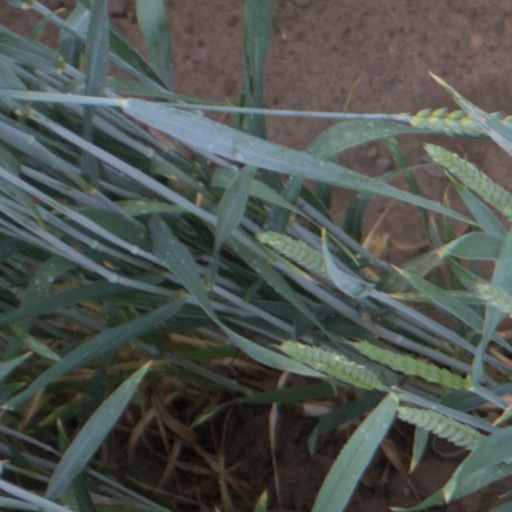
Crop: wheat